Currie Hall

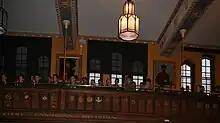
Currie Hall, Currie Building, Royal Military College of Canada

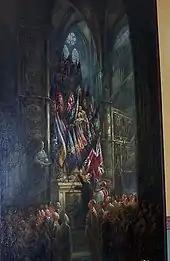
Painting "Canada's Tribute, The Great War 1914–1919" by Emily Warren

Major Stuart Forbes offered to paint the insignia as a gift to the College. General Macdonnell said that "no greater incentive or inspiration could be given to the Gentlemen Cadets of the Royal Military College of Canada than the sight of the emblems worn by the Canadian Corps."